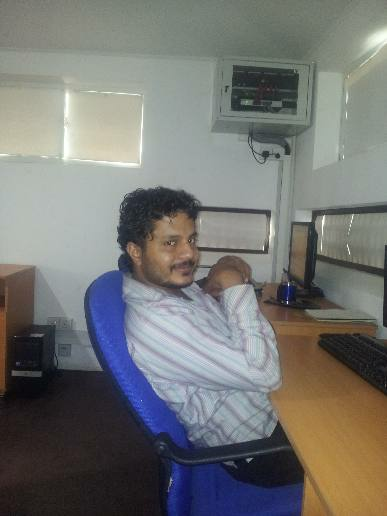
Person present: Yes